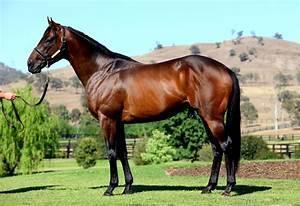
horse